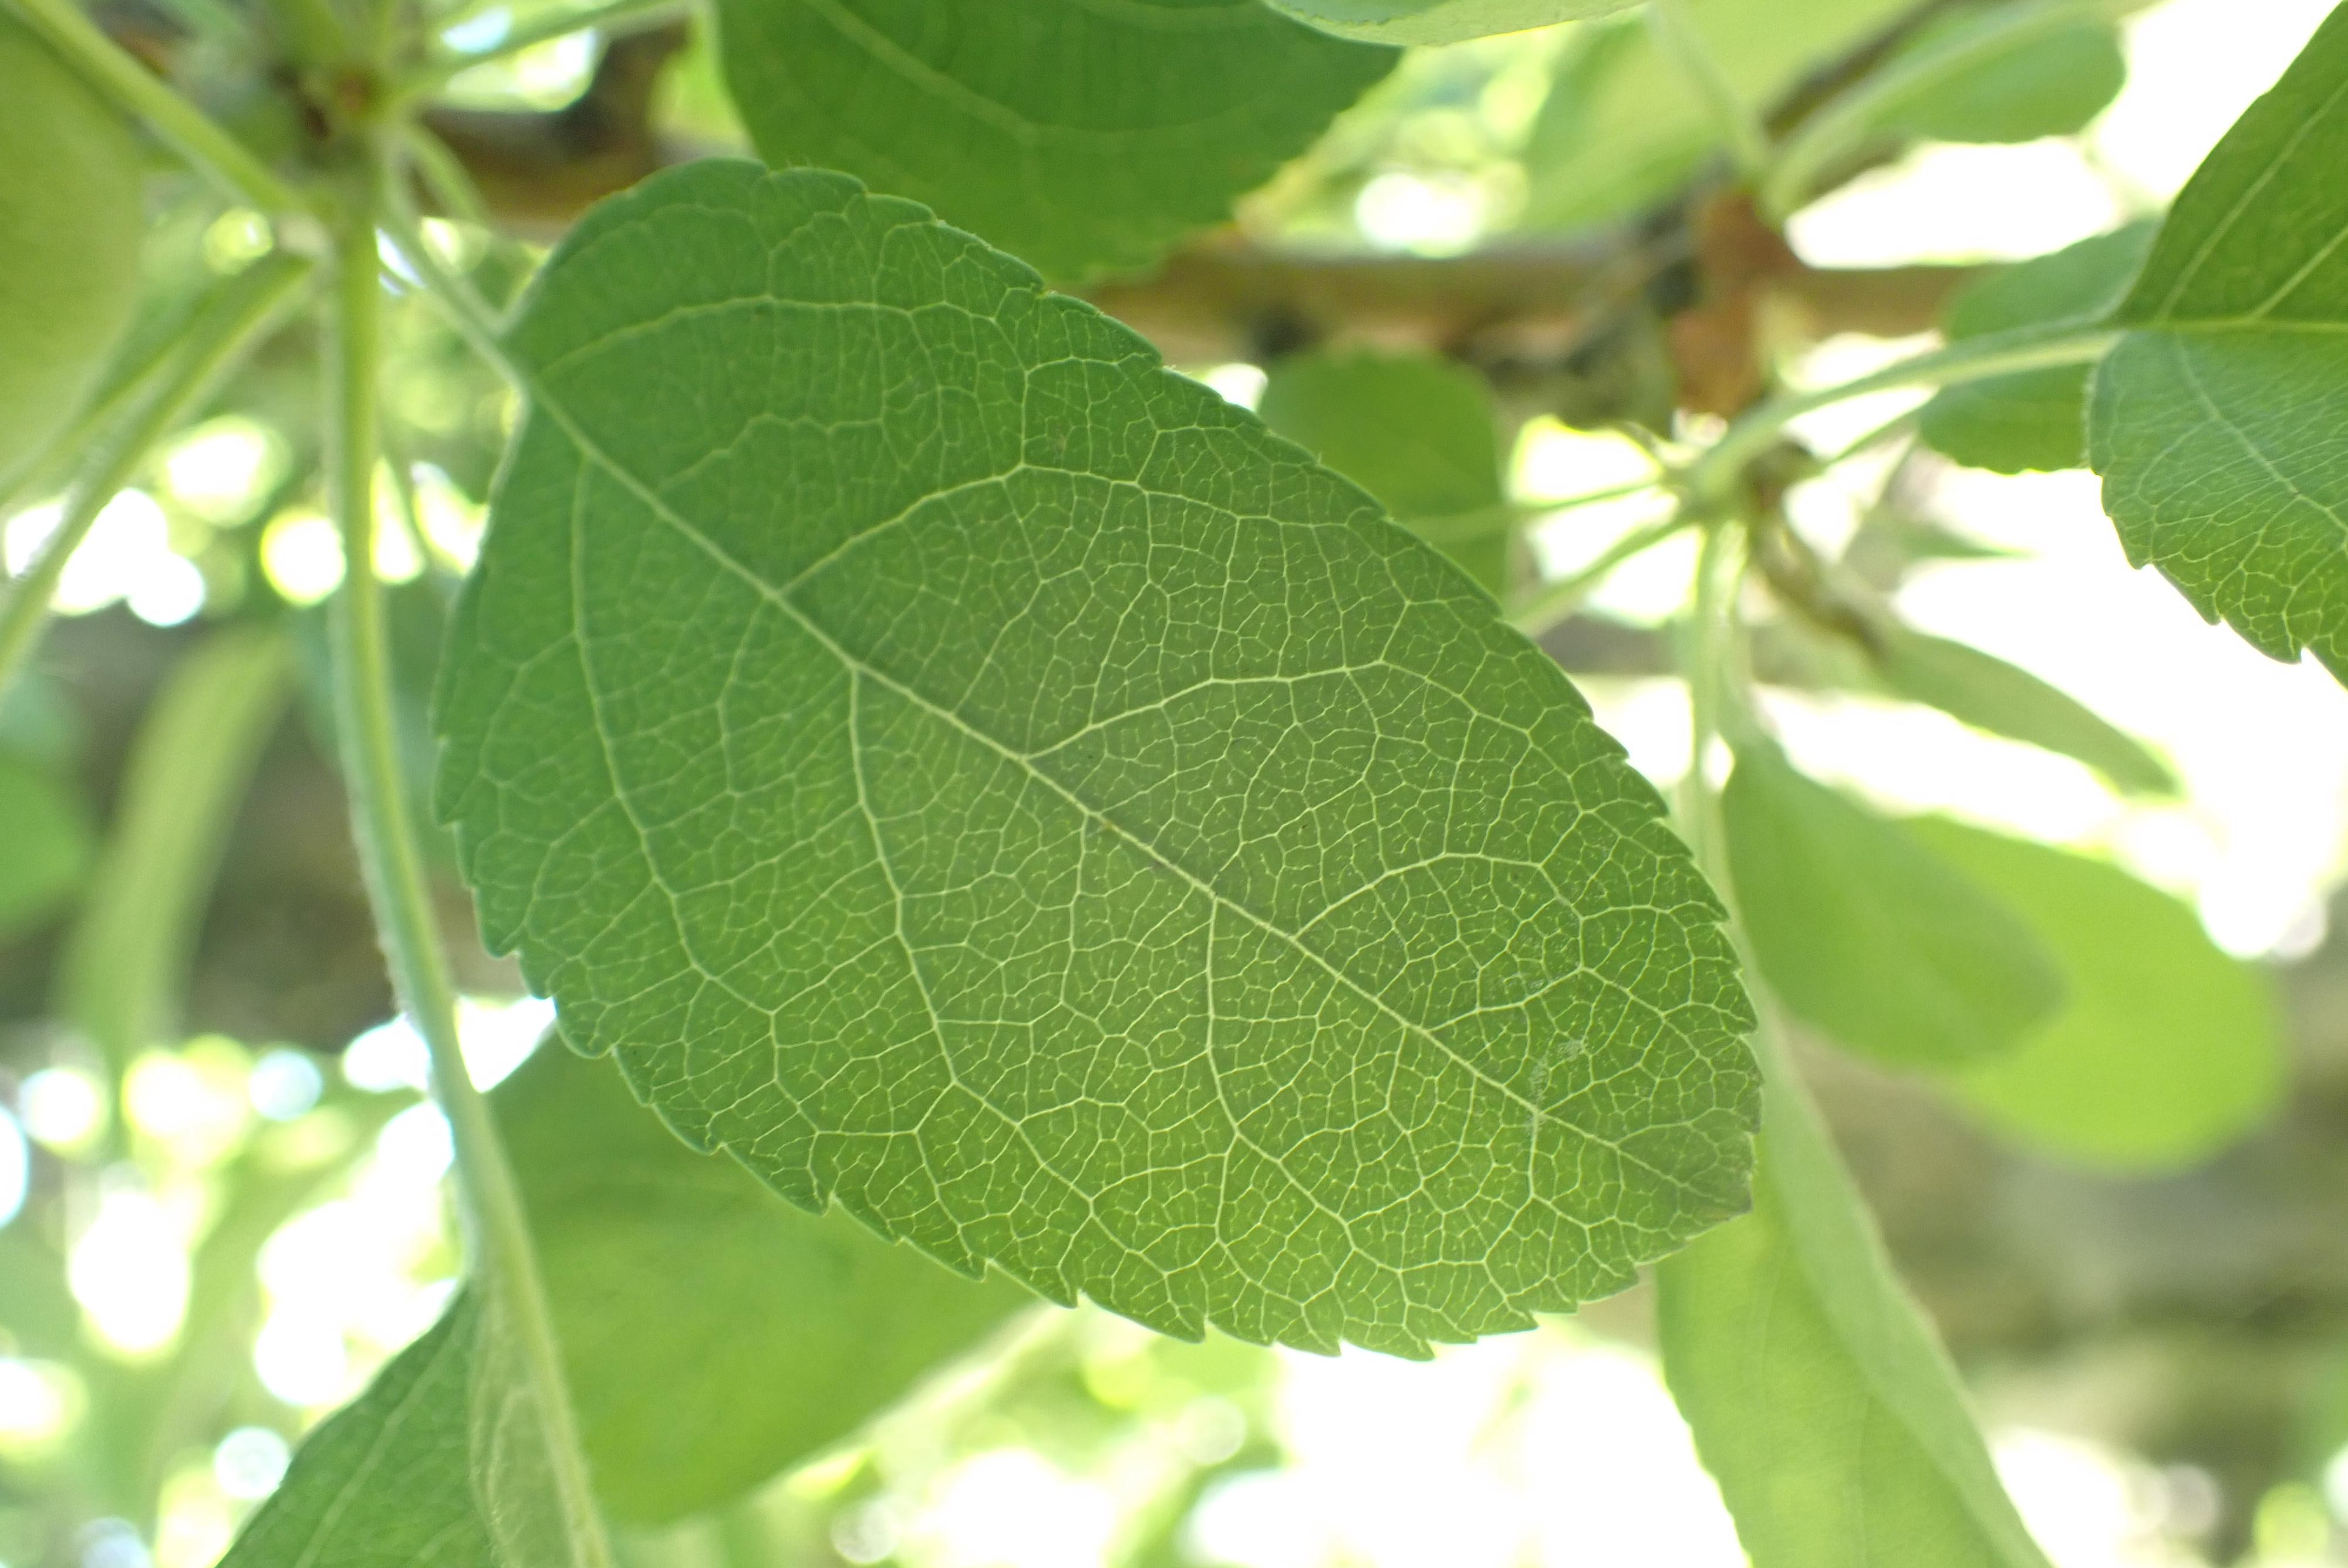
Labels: healthy